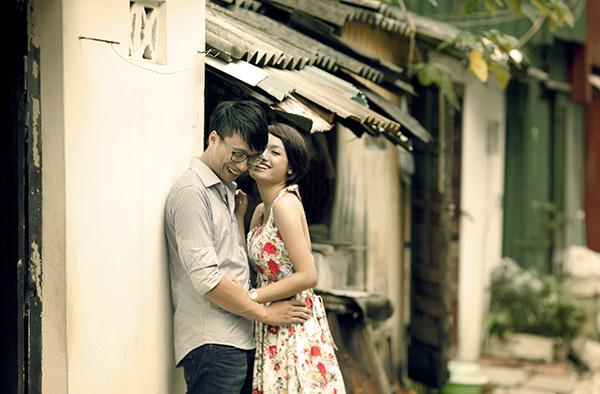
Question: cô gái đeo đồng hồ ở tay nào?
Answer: cô gái đang đeo đồng hồ ở tay trái